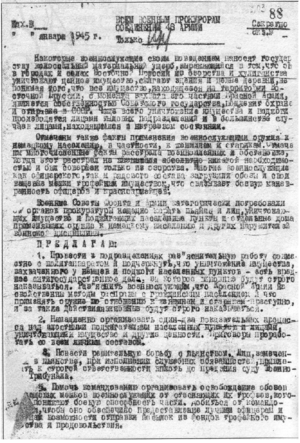
Sovjetiske krigsforbrydelser / Behandling af krigsfanger
Sovjetisk ordre, 1945  "Nogle medlemmer af hæren har forårsaget enorme materielle skader ved deres adfærd, da de ødelægger værdifulde ejendomme i byer og landsbyer i Østepreussen, nedbrænder bygninger og hele landsbyer, som nu tilhører den sovjetiske stat.(...) Hertil kom, at der blev opdaget tilfælde, hvor medlemmer af hæren brugte våben mod den tyske civilbefolkning, især mod kvinder og ældre. Talrige tilfælde blev opdaget hvor krigsfanger blev skudt under omstændigheder, hvor skydning ikke var nødvendig, men kun skyldtes ond vilje." Ordren fortsætter med at angive tiltag mod sådanne hændelser, definerer hændelserne som uberettigede og uacceptable. Især foreslår ordren at gennemføre "en-to" demonstrative afstraffelser af sovjetiske soldater anklaget for krigsforbrydelser og indlede en kamp mod drikfældighed i den Røde Hær.
Krigsforbrydelser begået af Sovjetunionens væbnede styrker fra 1919 til 1991 omfatter handlinger begået af den Røde Hær foruden NKVD herunder Indenrigsministeriets styrker, som var underlagt NKVD. I nogle tilfælde er disse forbrydelser begået efter direkte ordre fra regeringen, som led i sovjetregeringens politik om Rød terror. I andre tilfælde blev de begået af tropper fra hæren, som gengældelse mod militær og civile i lande, som var i krig med eller blev invaderet af Sovjetunionen, eller som var medlemmer af nationale befrielsesbevægelser.